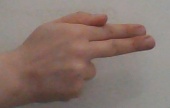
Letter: ghain